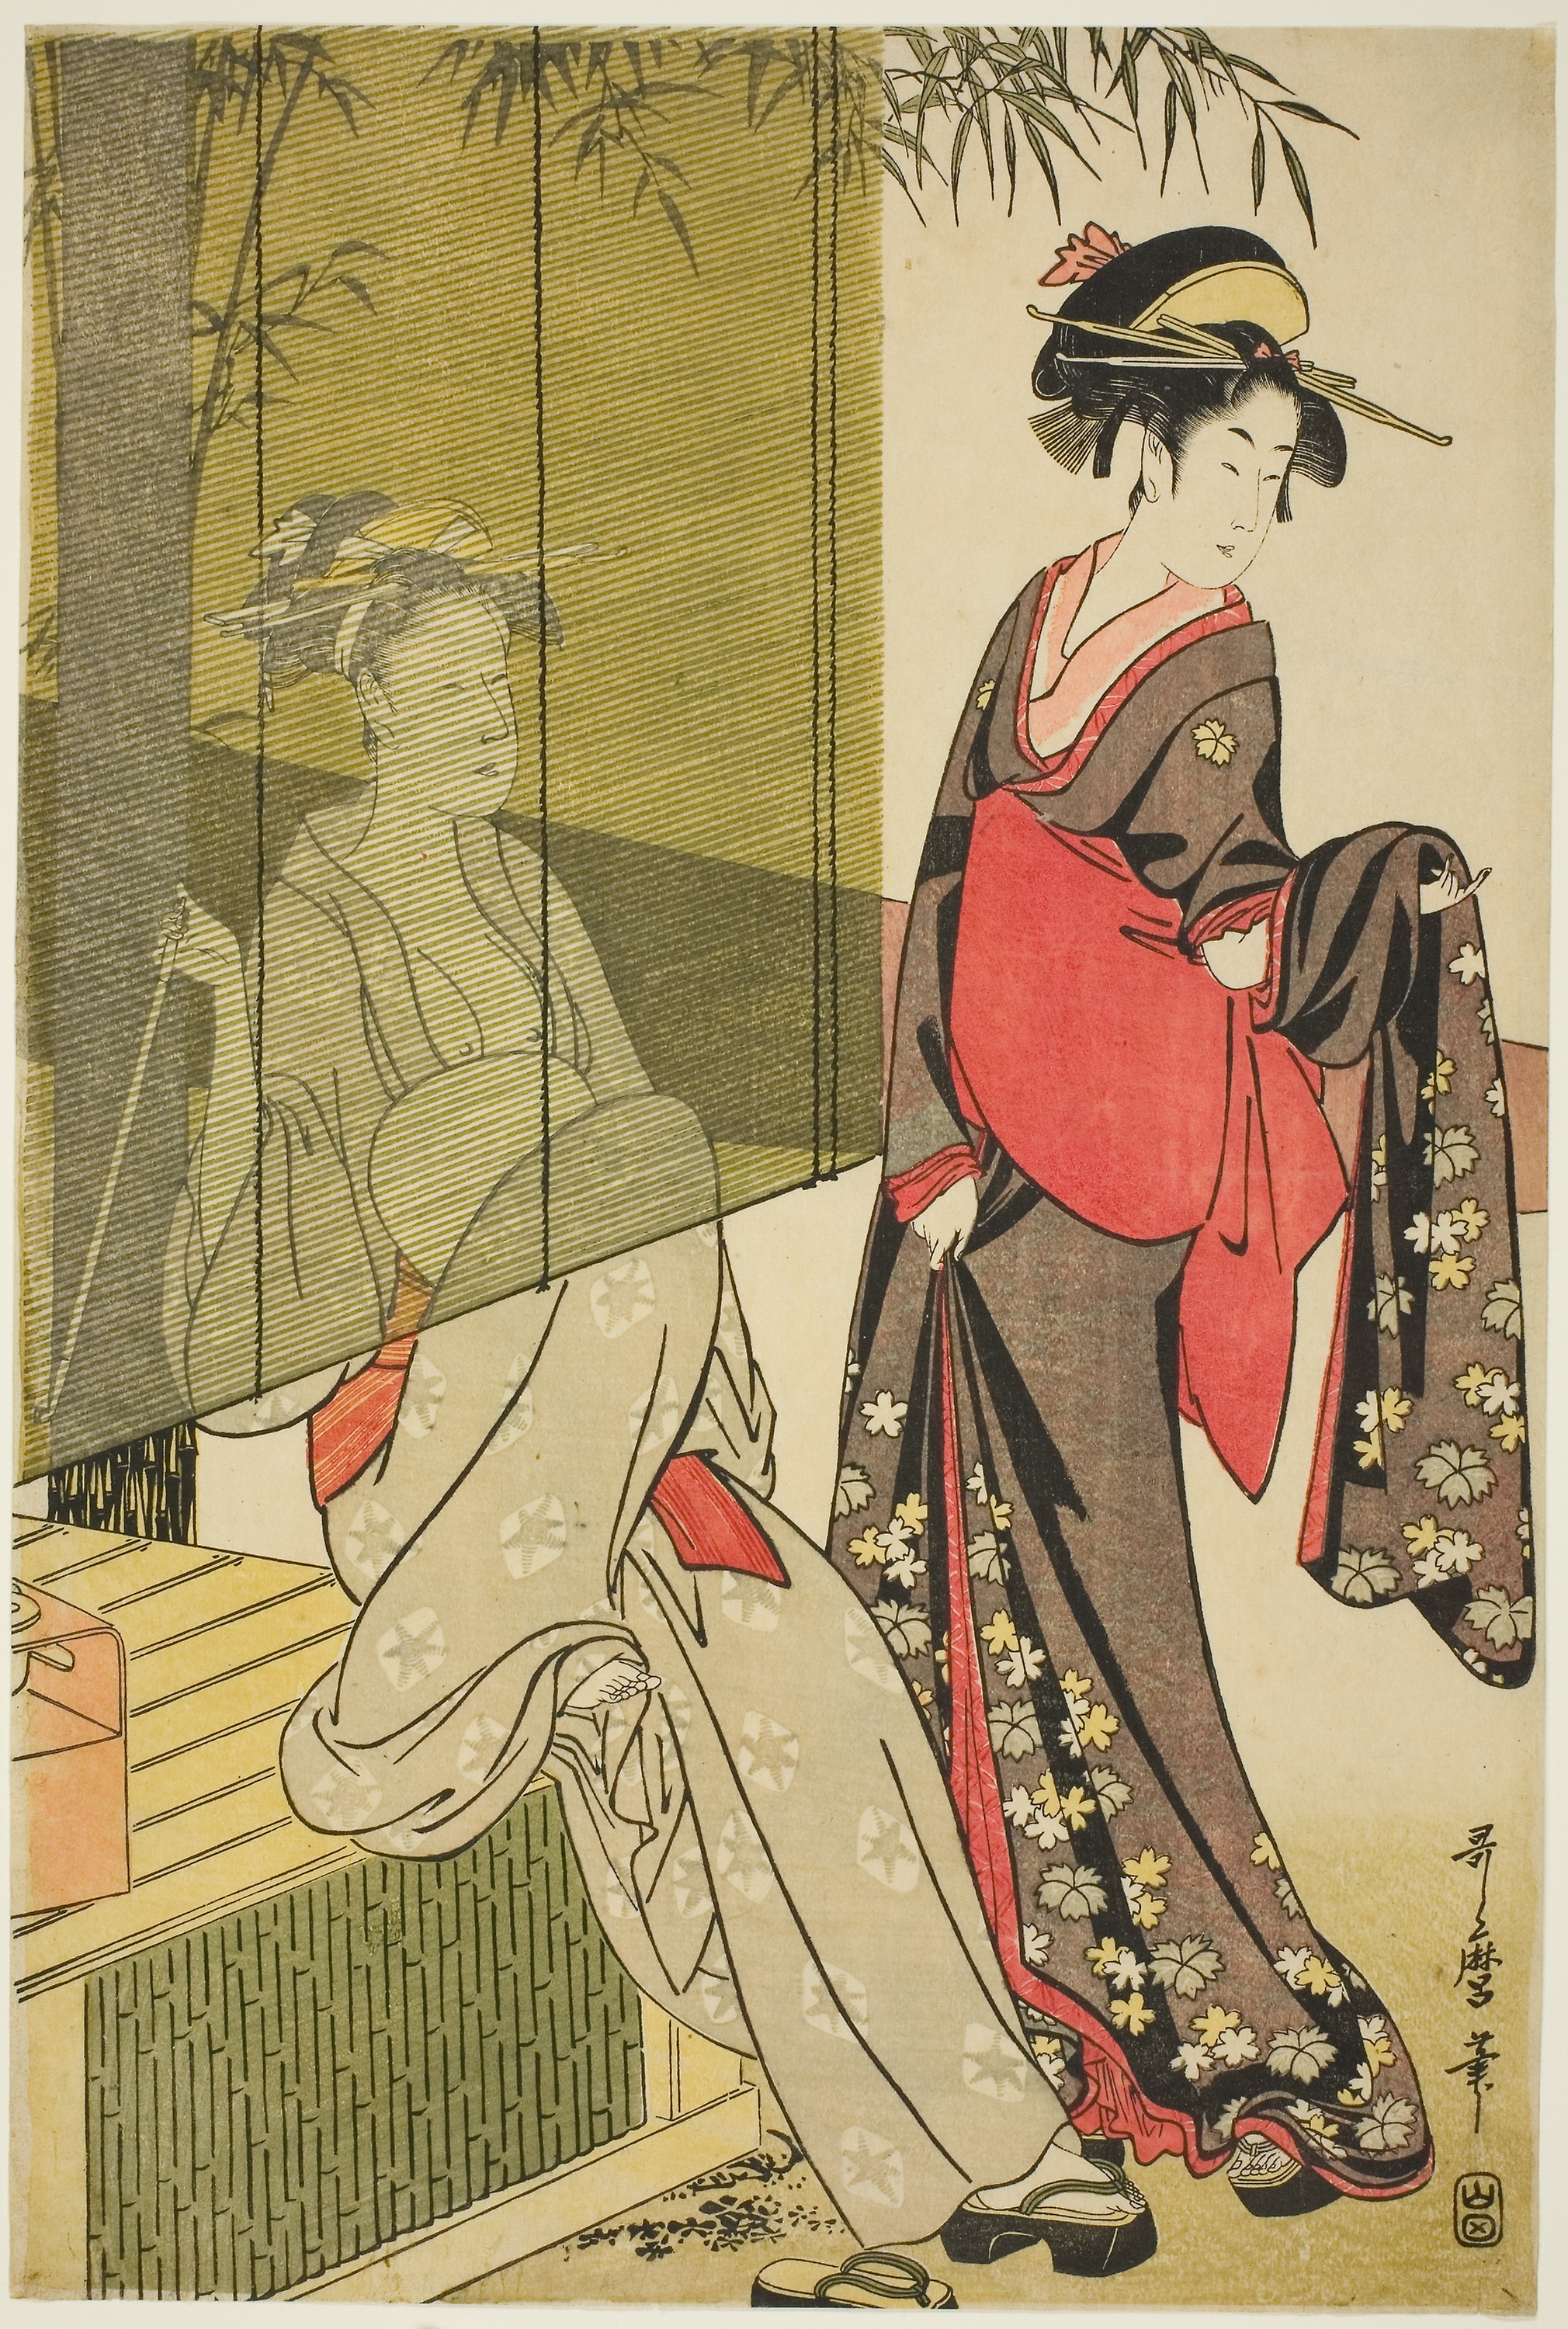
woman, art, costume design, illustration, geisha, vintage clothing